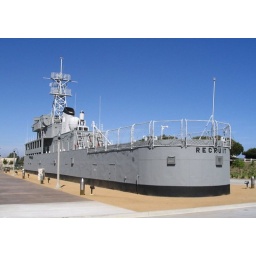
This land-based ship was used to train new sailors at the Naval Training Center (NTC) in San Diego.